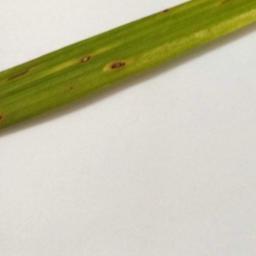
Label: Rice___Leaf_Blast